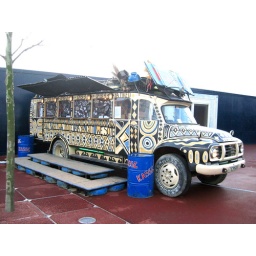
This old Bedford bus is the ticket office for the Afrika! Afrika! circus show at the O2 in North Greenwich.